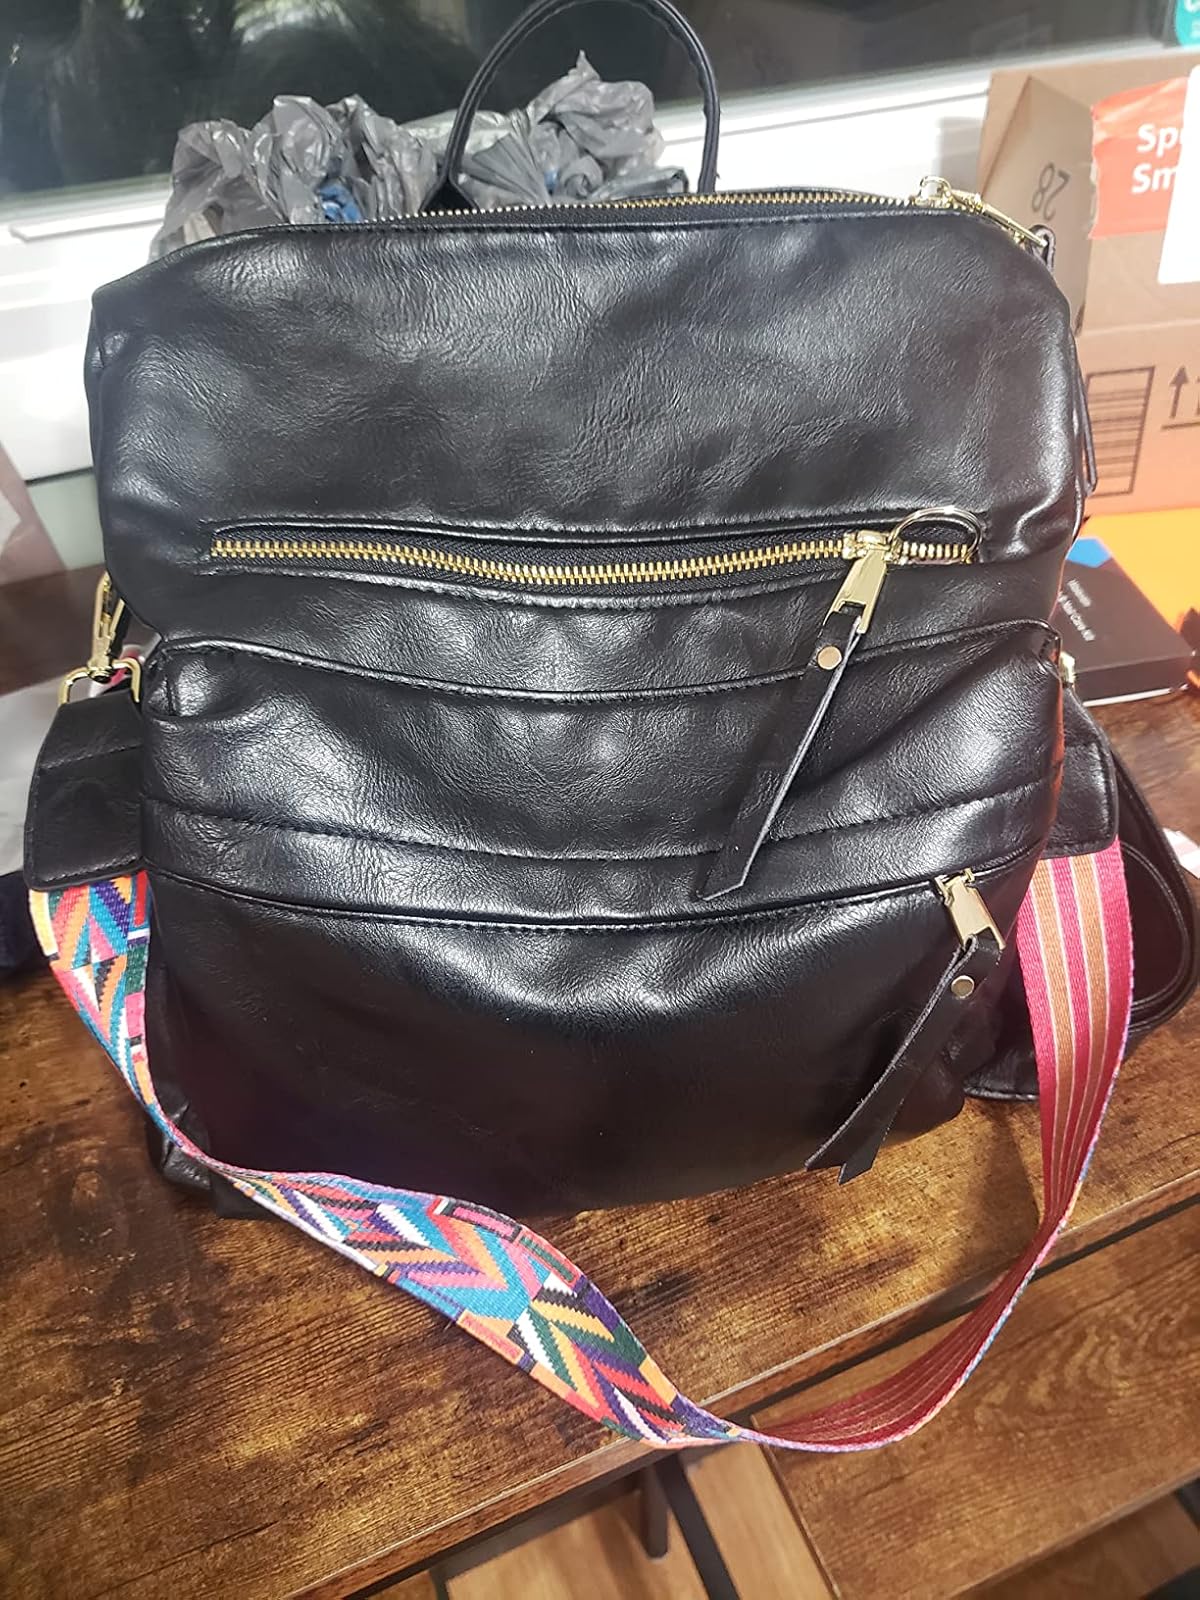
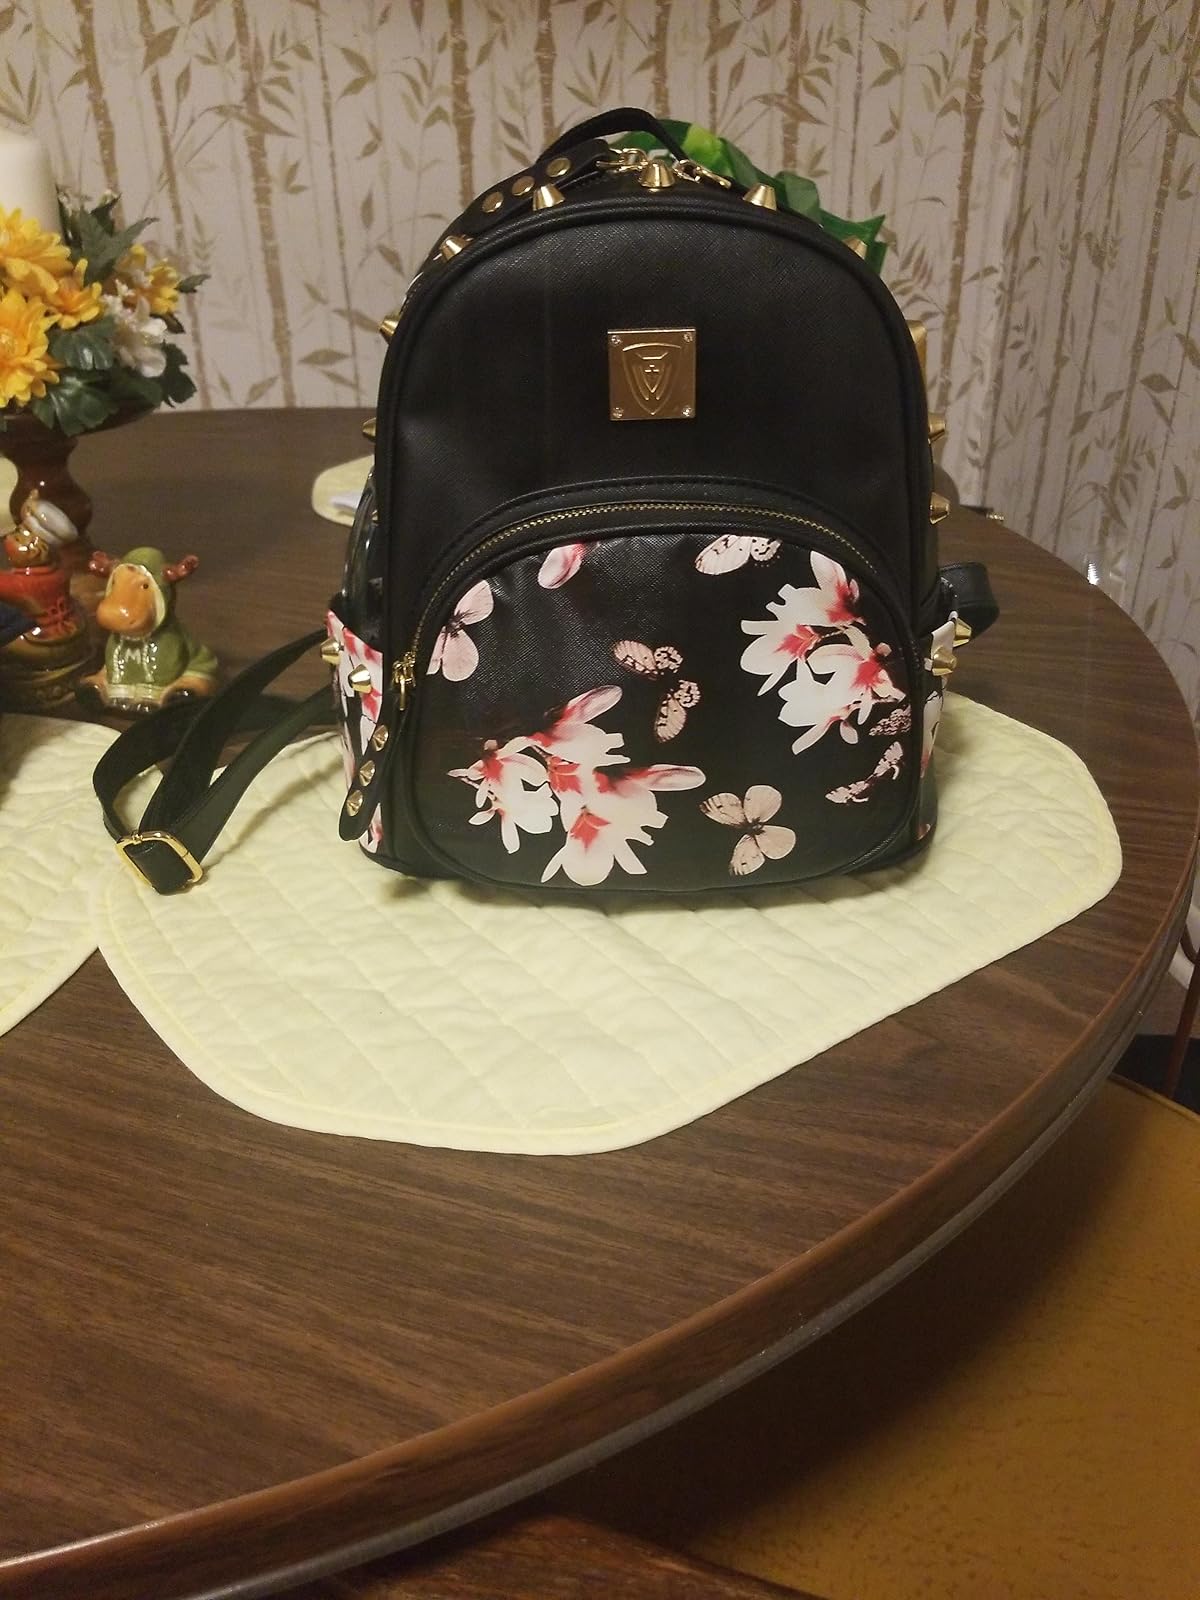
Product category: accessories_handbag
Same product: no